Jerusalem

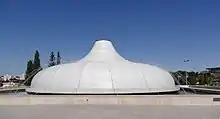
The Shrine of the Book, housing the Dead Sea Scrolls, at the Israel Museum

Jerusalem is served by highly developed communication infrastructures, making it a leading logistics hub for Israel.